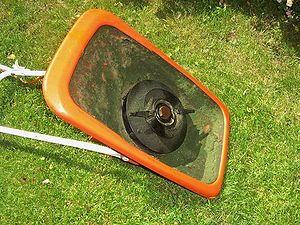
Plæneklipper / Typer af plæneklippere / Andre typer / Svæve klipperen
Svæve klipper (Undersiden).
En plæneklipper eller græsslåmaskine, er en maskine til at klippe græs i fx haver, parker, fodboldbaner eller andre steder, hvor der er større arealer af græs. Maskinen bruger roterende knivblade til at skære græsset i en bestemt højde. Knivbladene kan enten køre om en lodret eller en vandret akse, det kaldes hhv. cylinderklipperen eller rotorklipperen. Den kan være enten håndskubbet eller motoriseret. Håndskubberen er normalt en cylinderklipper, som bliver brugt i små private haver. De motoriserede fås fra mindre modeller, der manuelt skal skubbes frem, til de større, der er selvkørende, og til de helt store maskiner, hvor føreren sider på klipperen, som er til de største arealer. Det nye er robotplæneklippere, der selv kører rundt i haven og klipper i en ønsket længde, de er begyndt at blive meget udbredt.